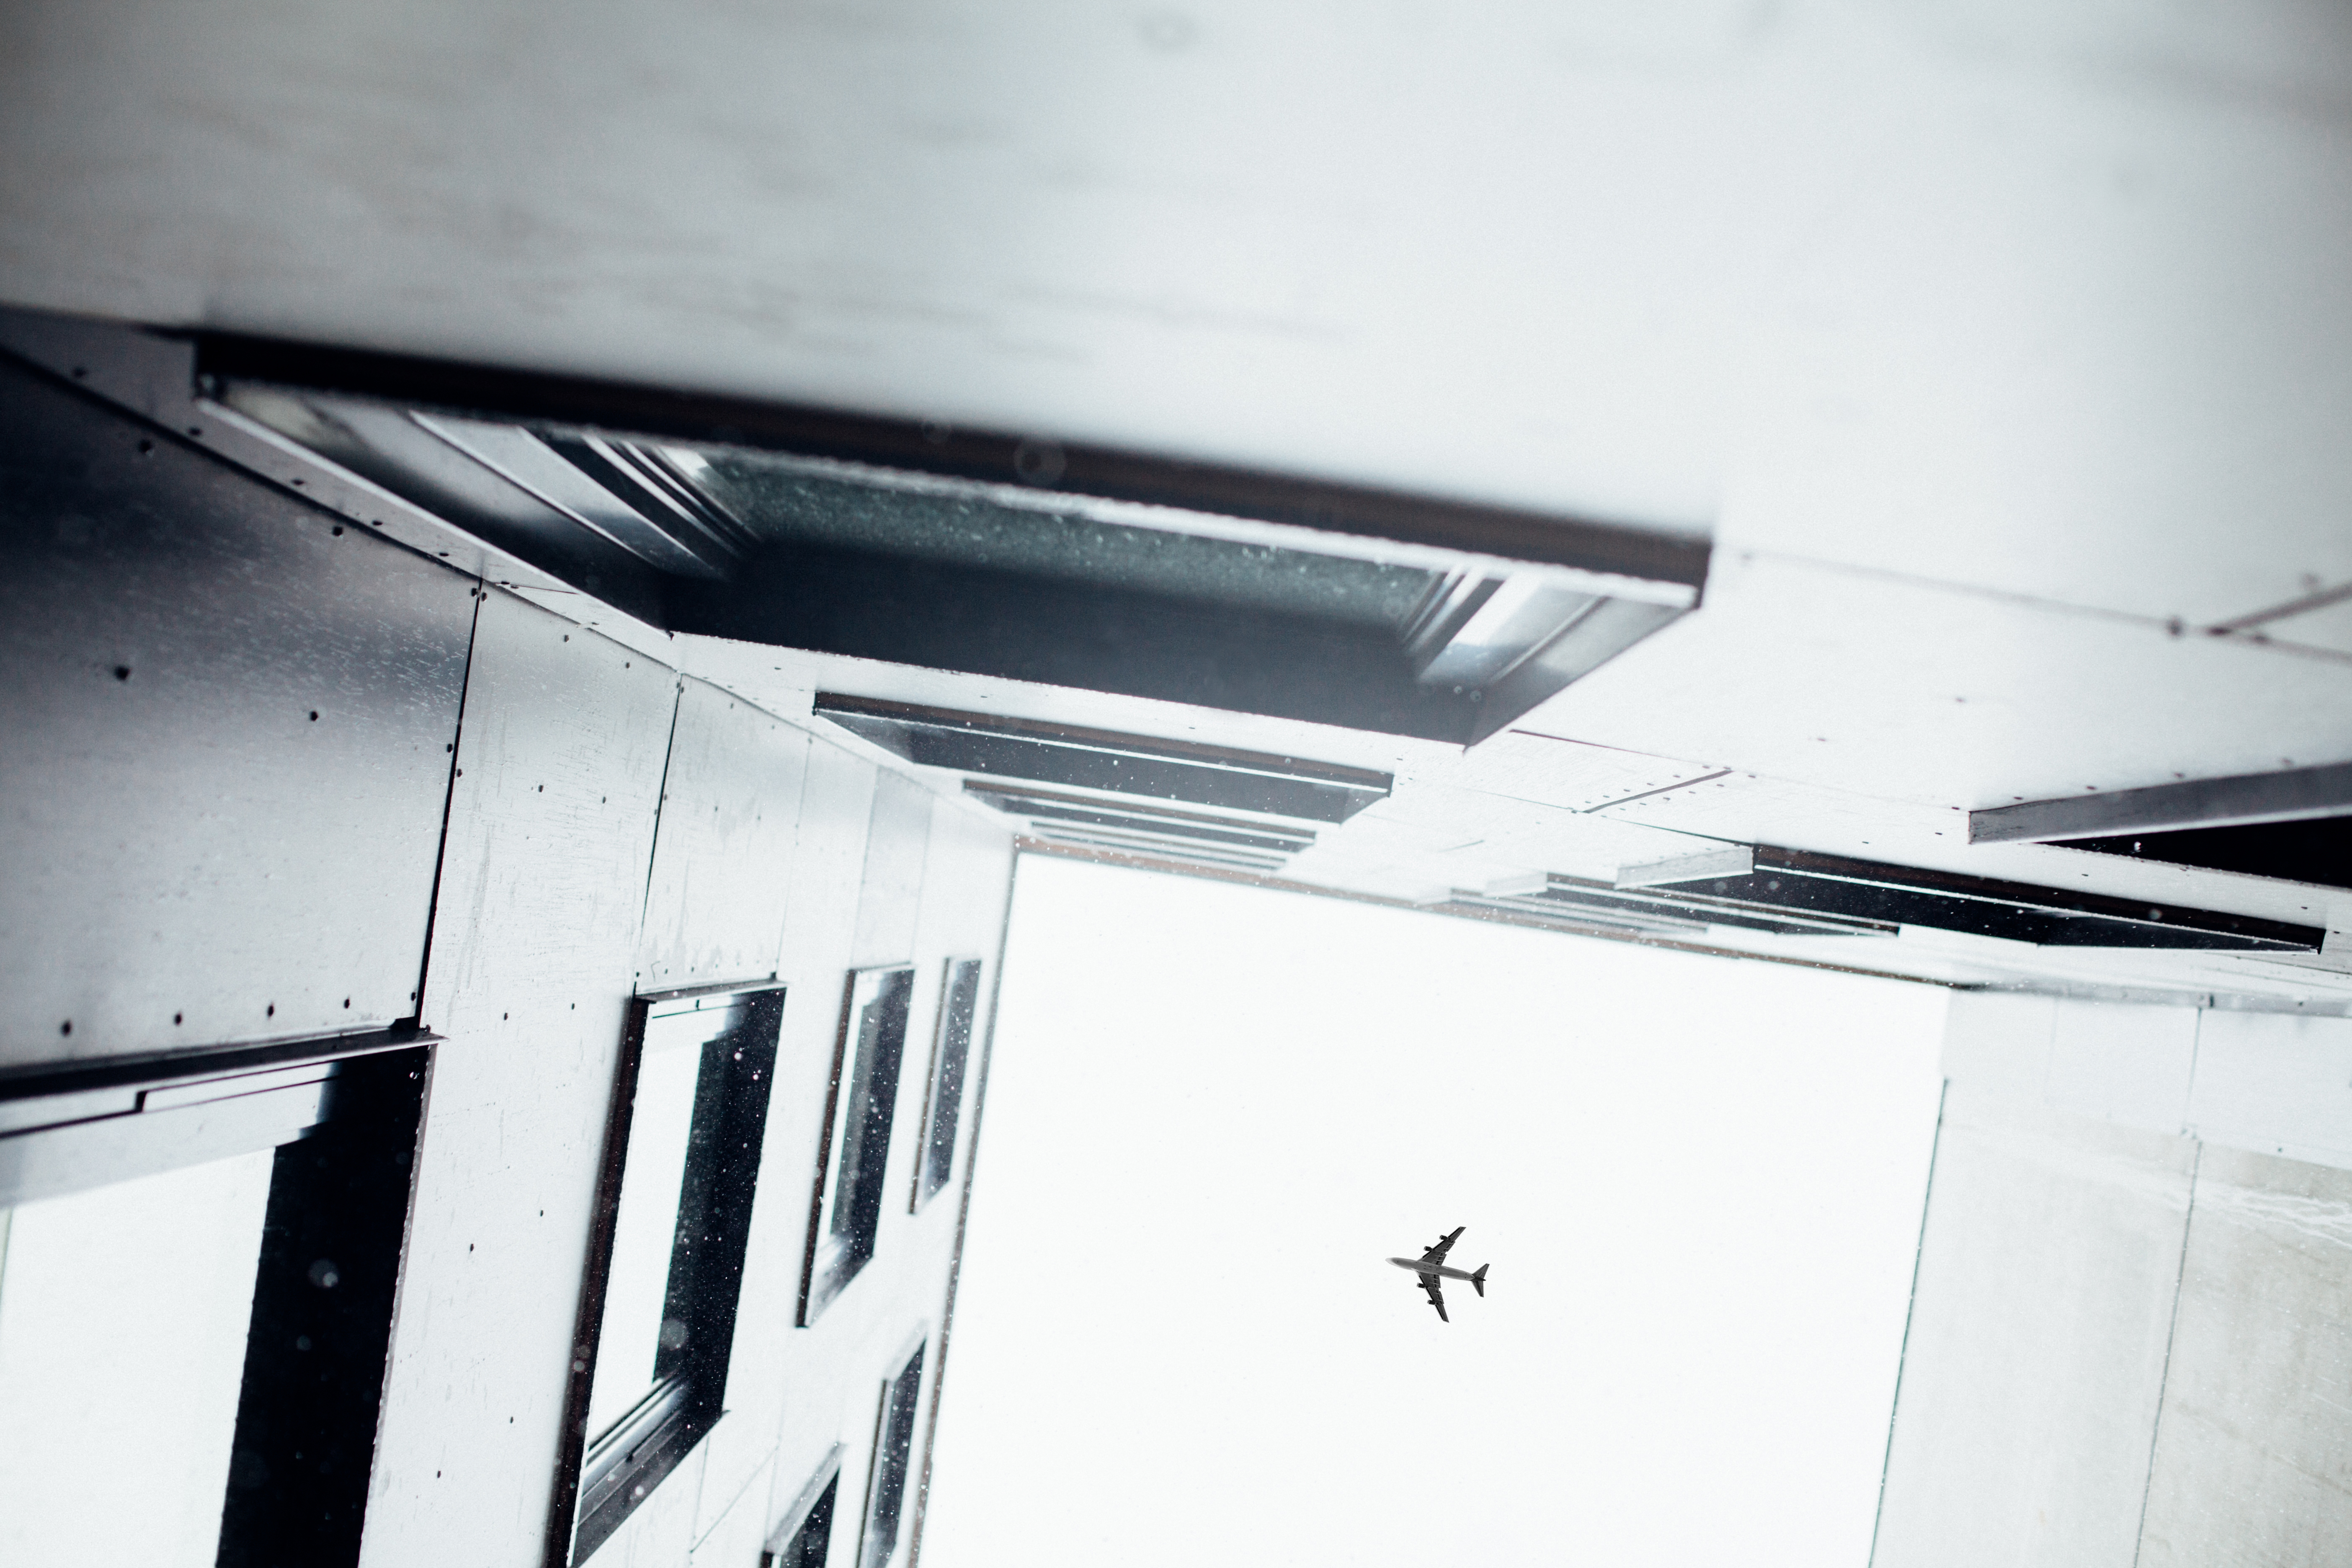
wing, architecture, white, perspective, building, airplane, aircraft, ceiling, vehicle, black, monochrome, lighting, design, windows